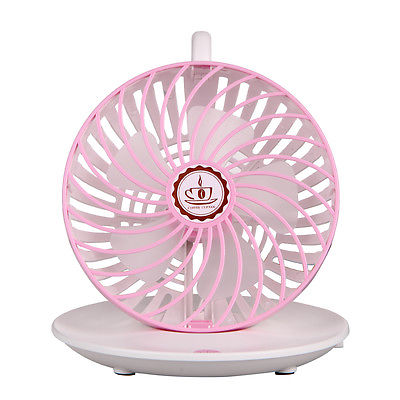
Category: fan